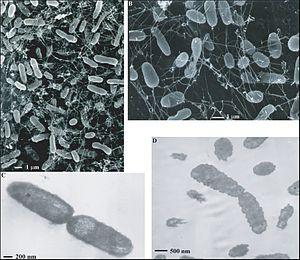
Les monts hydrothermaux, cheminées hydrothermales, sources hydrothermales ou fumeurs sont des évents hydrothermaux situés sur l'axe des dorsales océaniques ainsi qu'à proximité des bassins arrière-arc. Ils sont une conséquence des mouvements des plaques tectoniques. Ils évacuent une partie de la chaleur interne de la Terre. C’est en 1977 que ces monts et la vie sous-marine luxuriante qui leur est associée ont été découverts aux Galapagos par le submersible américain Alvin. Cet écosystème est basé sur une production primaire assurée par des bactéries chimiosynthétiques qui vivent libres ou en symbiose avec les organismes.
Pyrolobus fumarii est une espèce d'archées hyperthermophiles connue pour sa capacité à survivre à des températures extrêmement élevées. C'est le seul représentant connu du genre Pyrolobus appartenant au phyllum des Crenarchaeota.